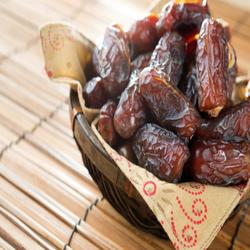
Label: Dates